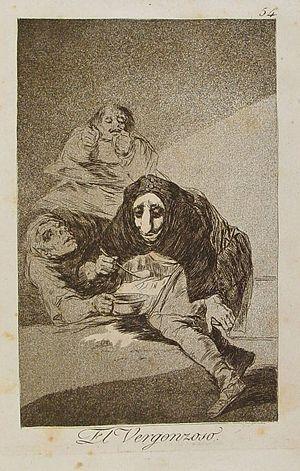
L'eau-forte El vergonzoso est une gravure de la série Los caprichos du peintre espagnol Francisco de Goya. Elle porte le numéro 54 dans la série des 80 gravures. Elle a été publiée en 1799.